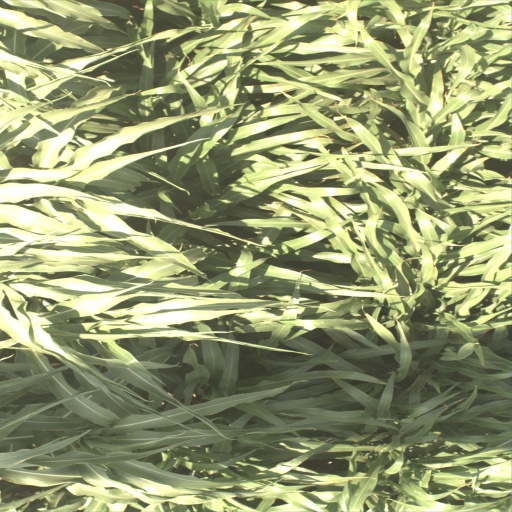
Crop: sorghum